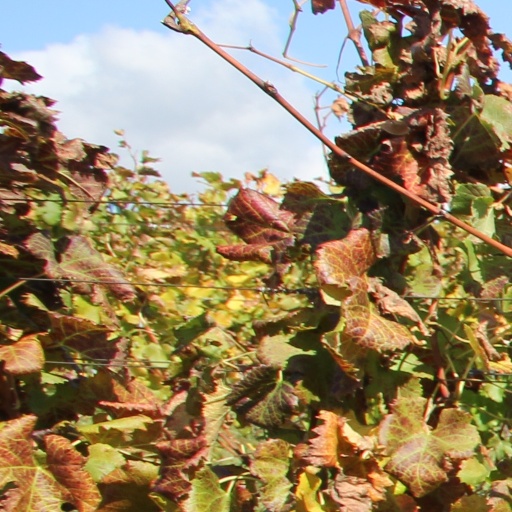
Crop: grape